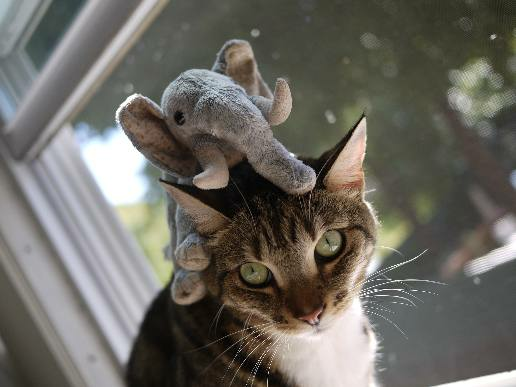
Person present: No